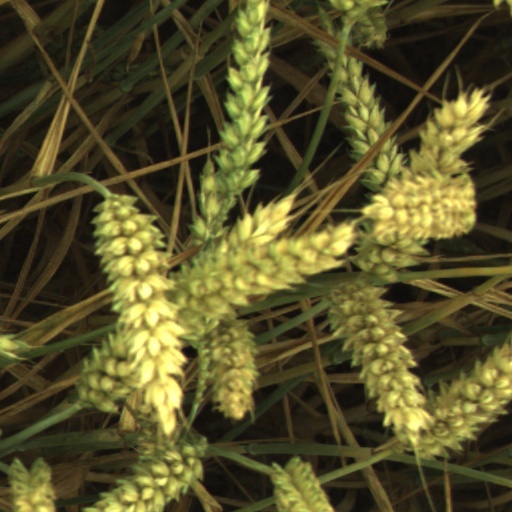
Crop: wheat